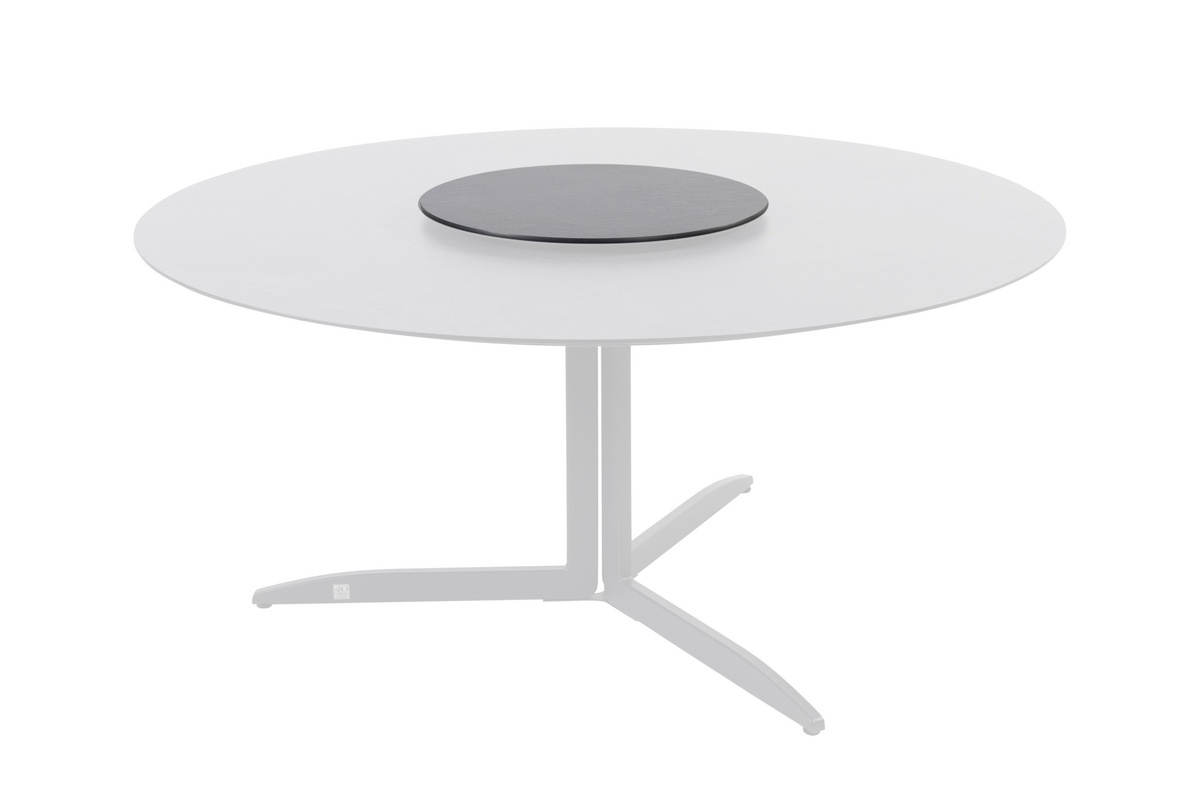
Dreieplate Embrace "Lazy Susan"
Brand: 4SO
Dreieplate som passer for Embrace eller Privada spisebord. Dreieplaten er ofte kalt Lazy Susan, og kan også benyttes til andre bord. Dreieplaten er i HPL, og har underliggende dreieskive med hjul slik at den dreier rundt ved berøring. Dreieplaten er 58cm i diameter.
Category: Furniture > Table Accessories